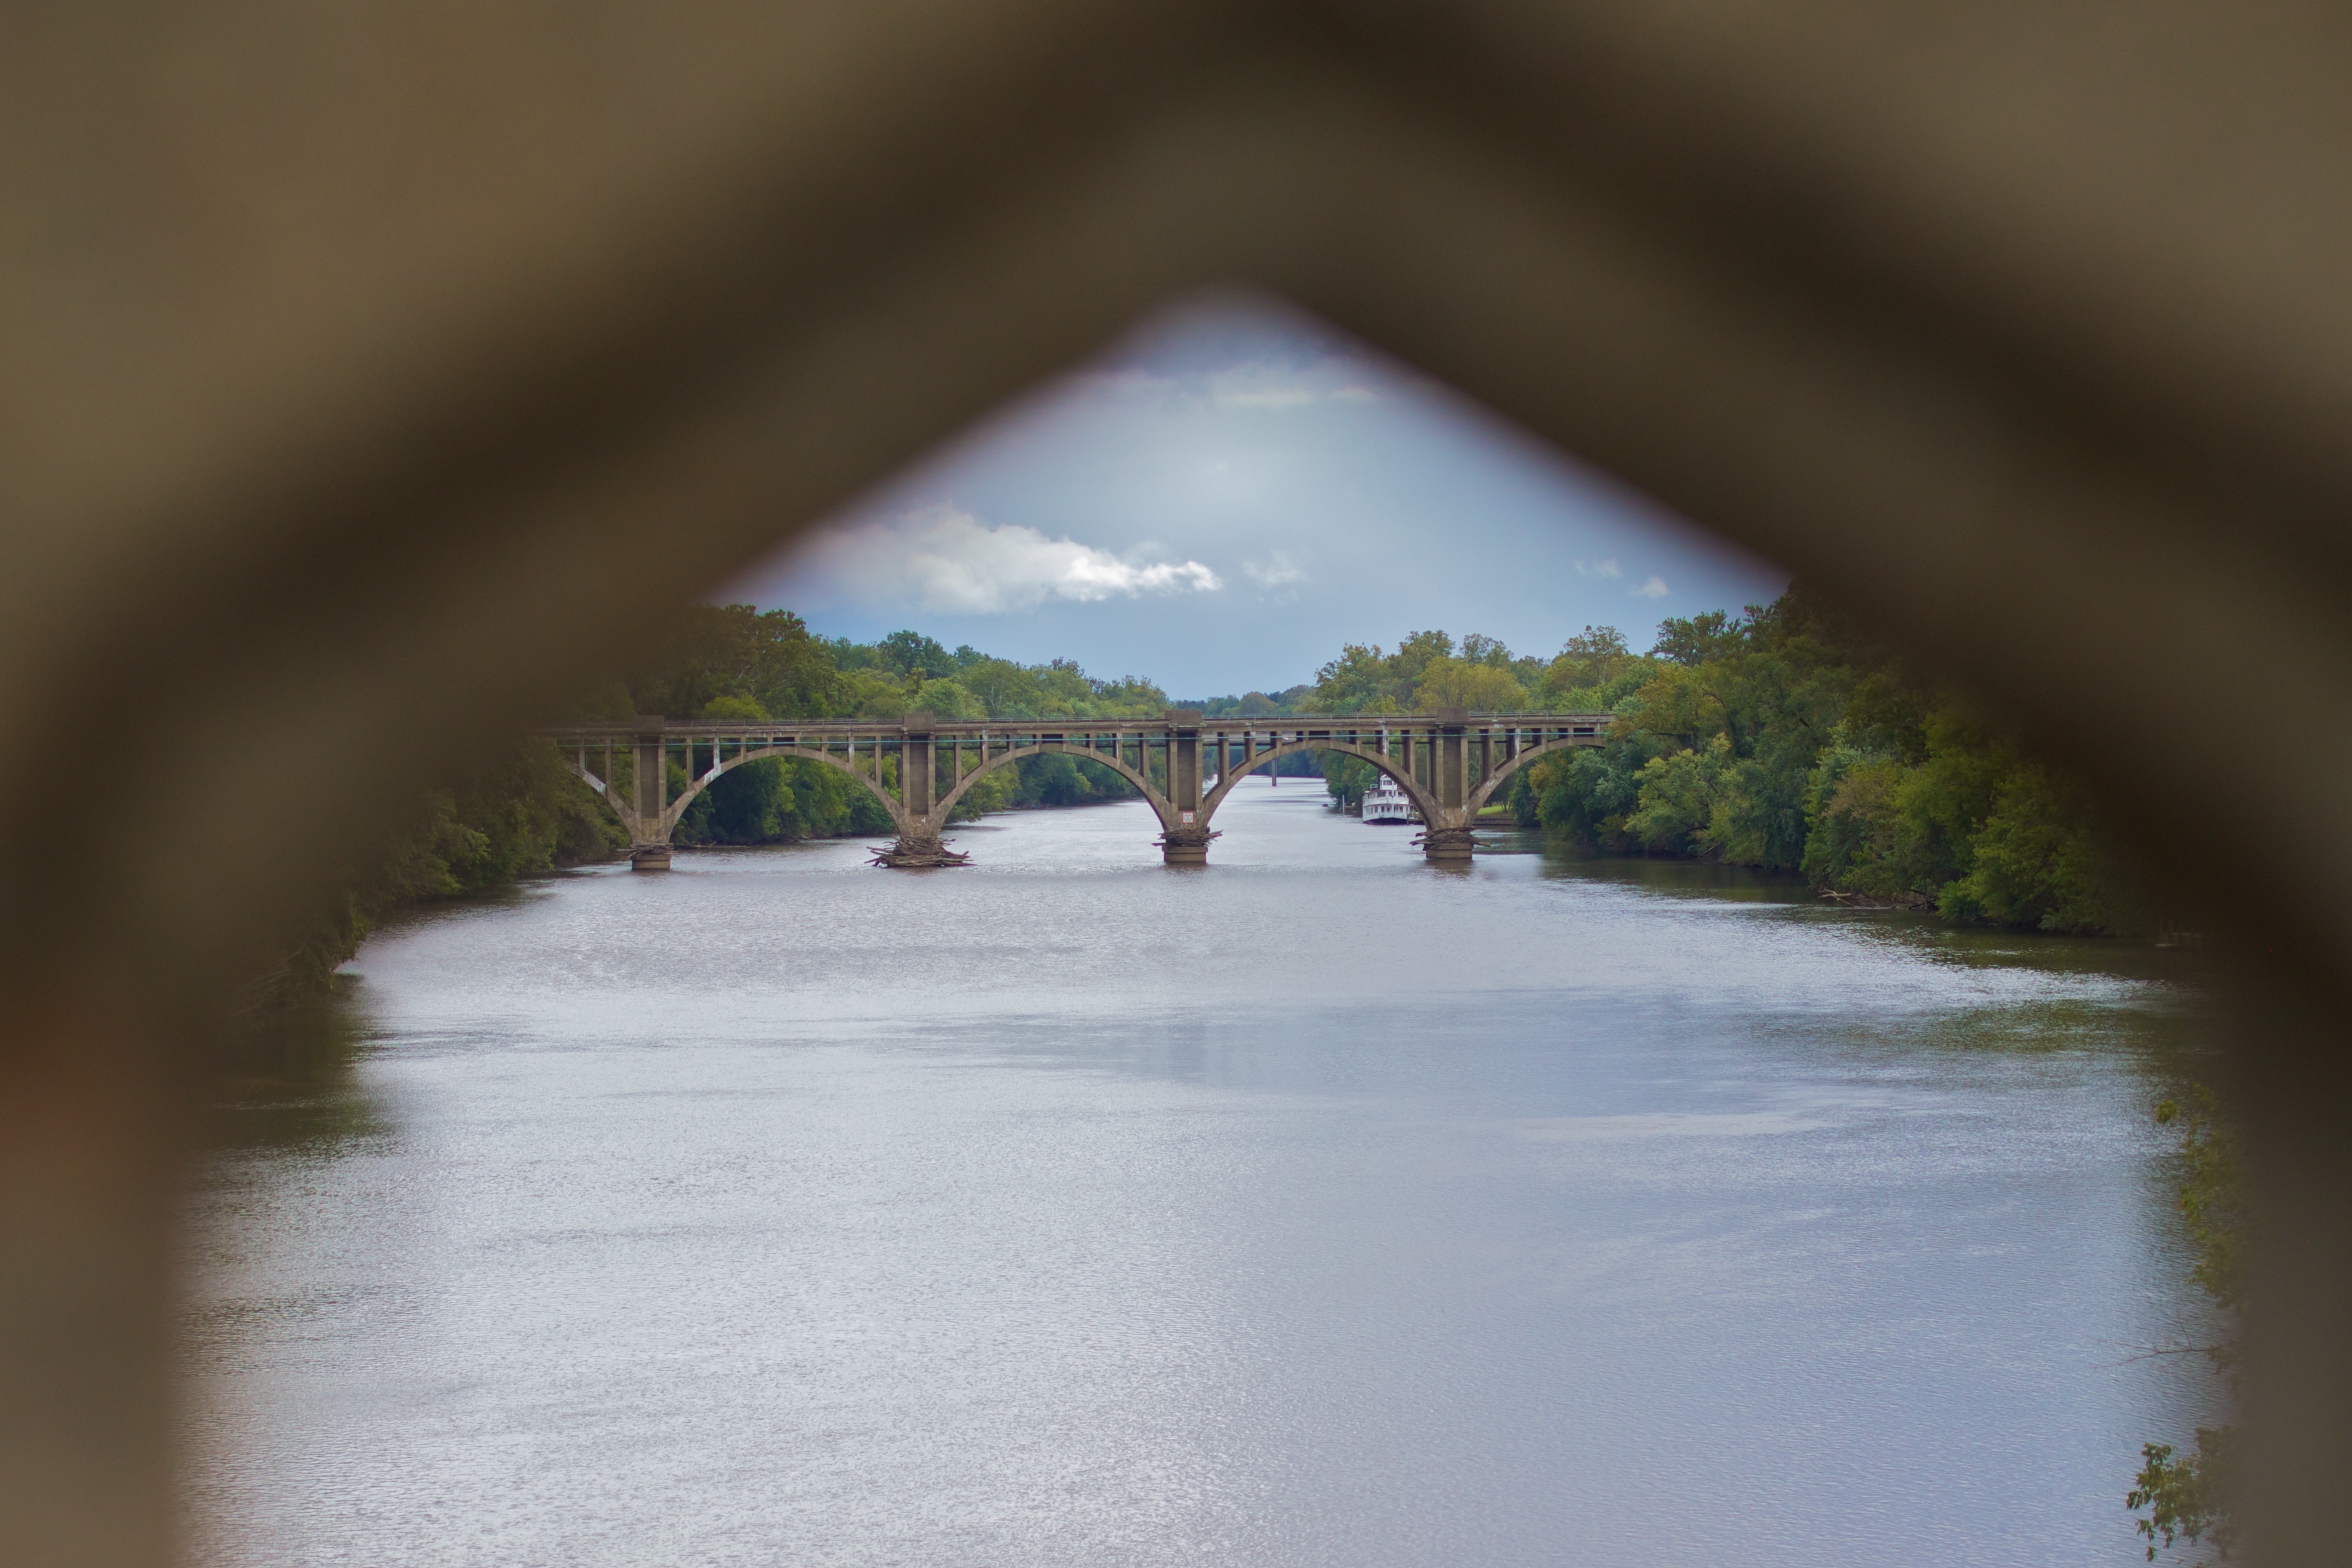
sea, water, sunlight, morning, river, reflection, odyssey